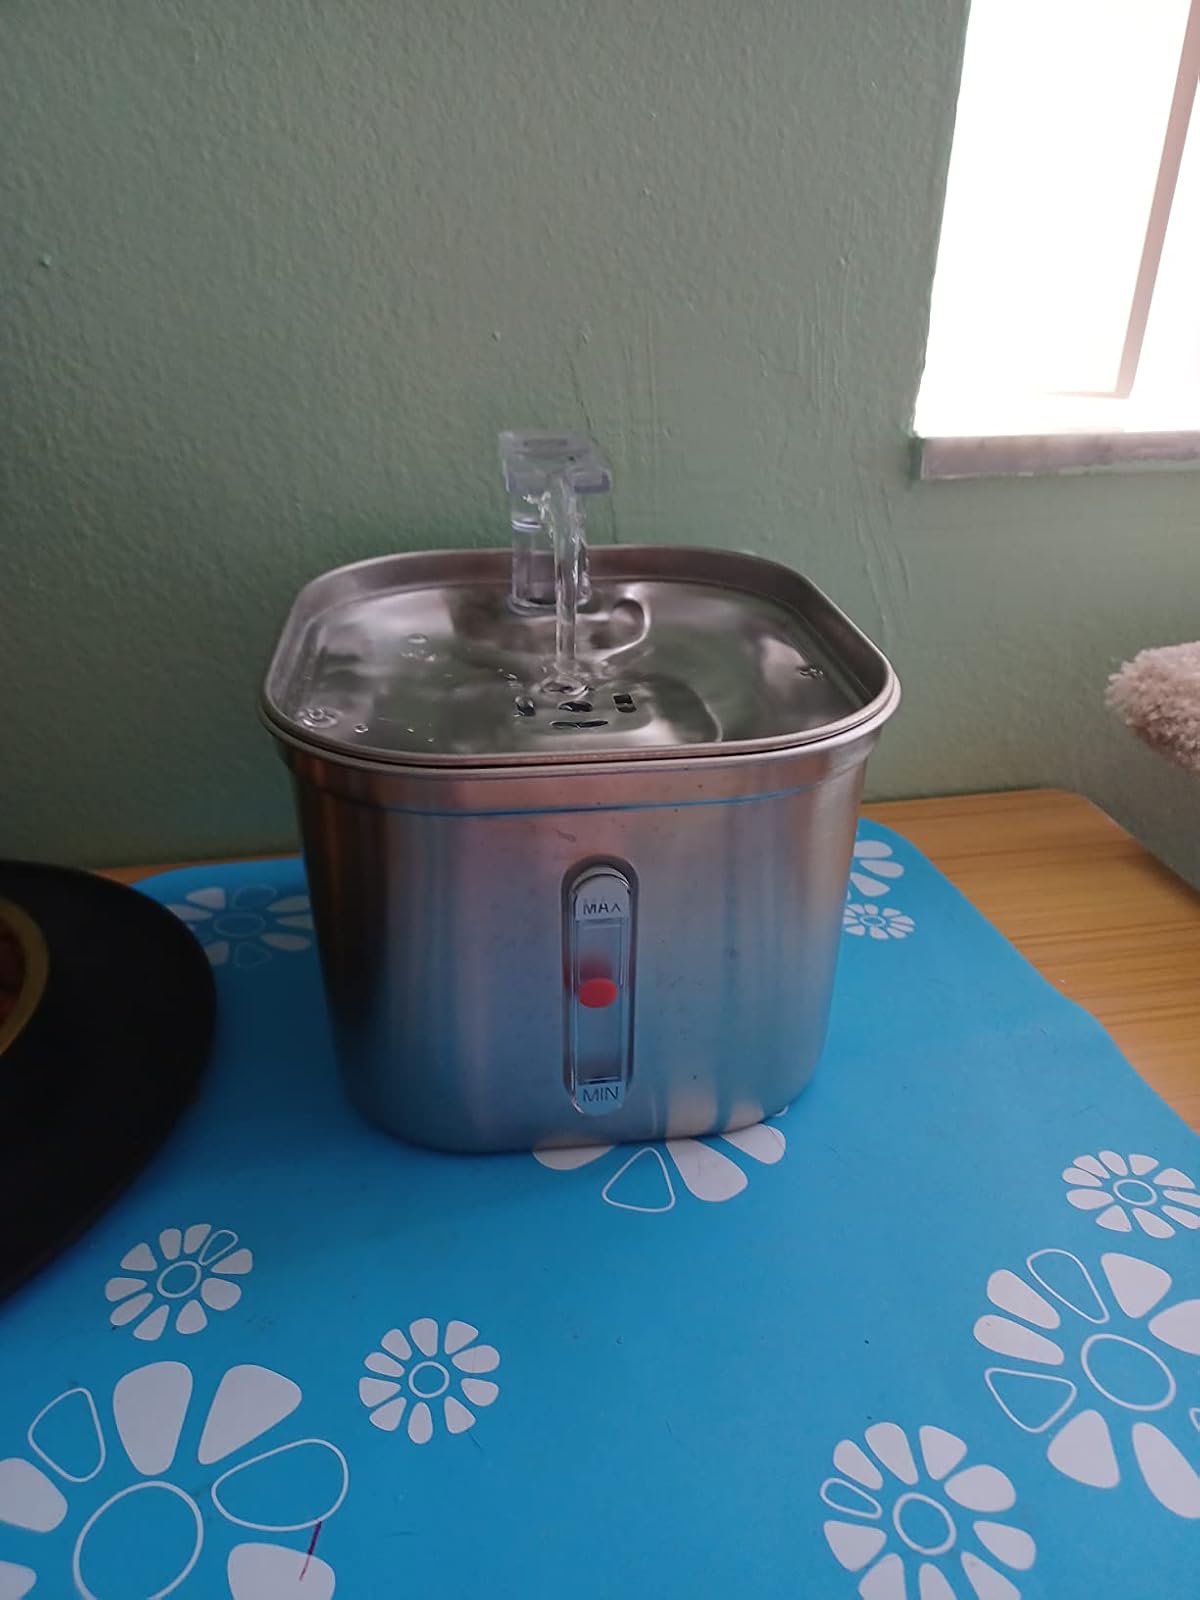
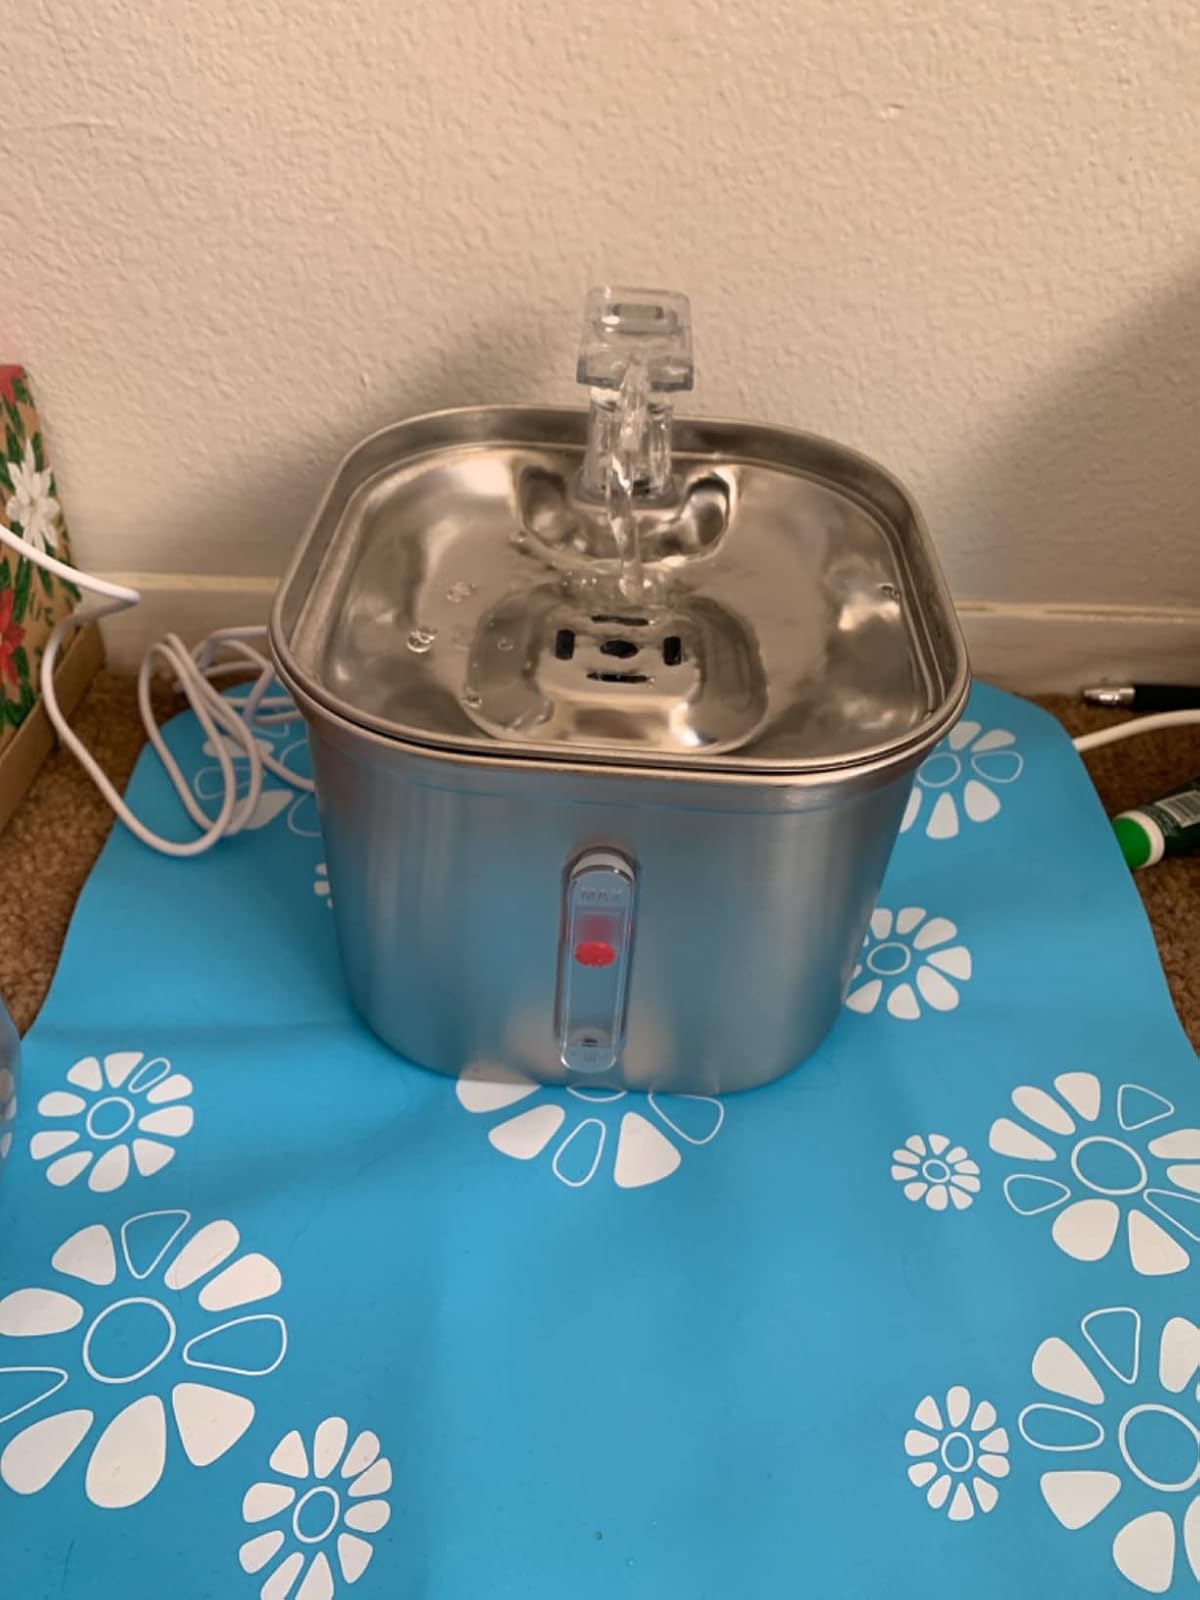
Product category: items_bowl
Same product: yes